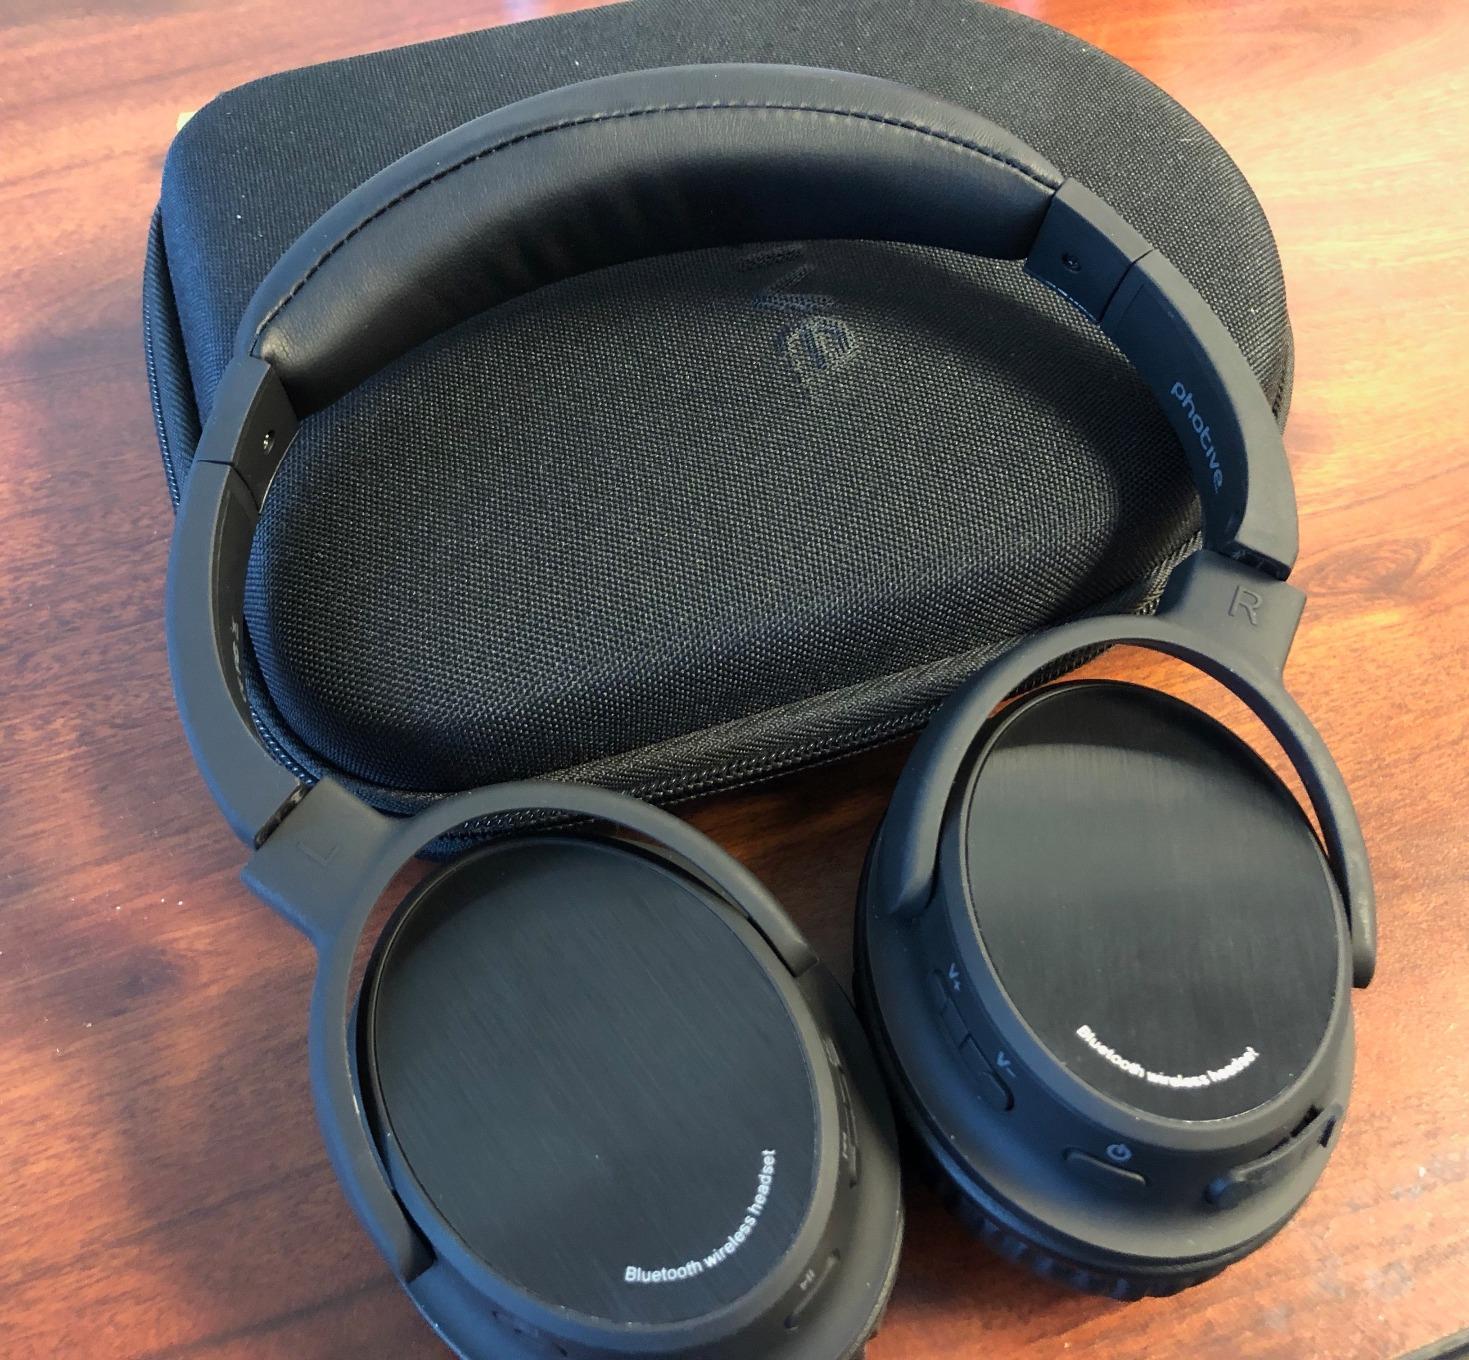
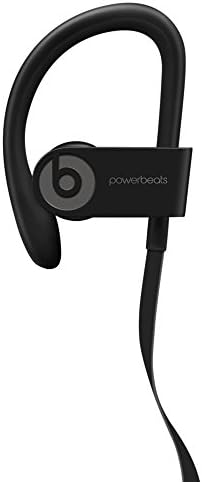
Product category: headphones
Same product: no